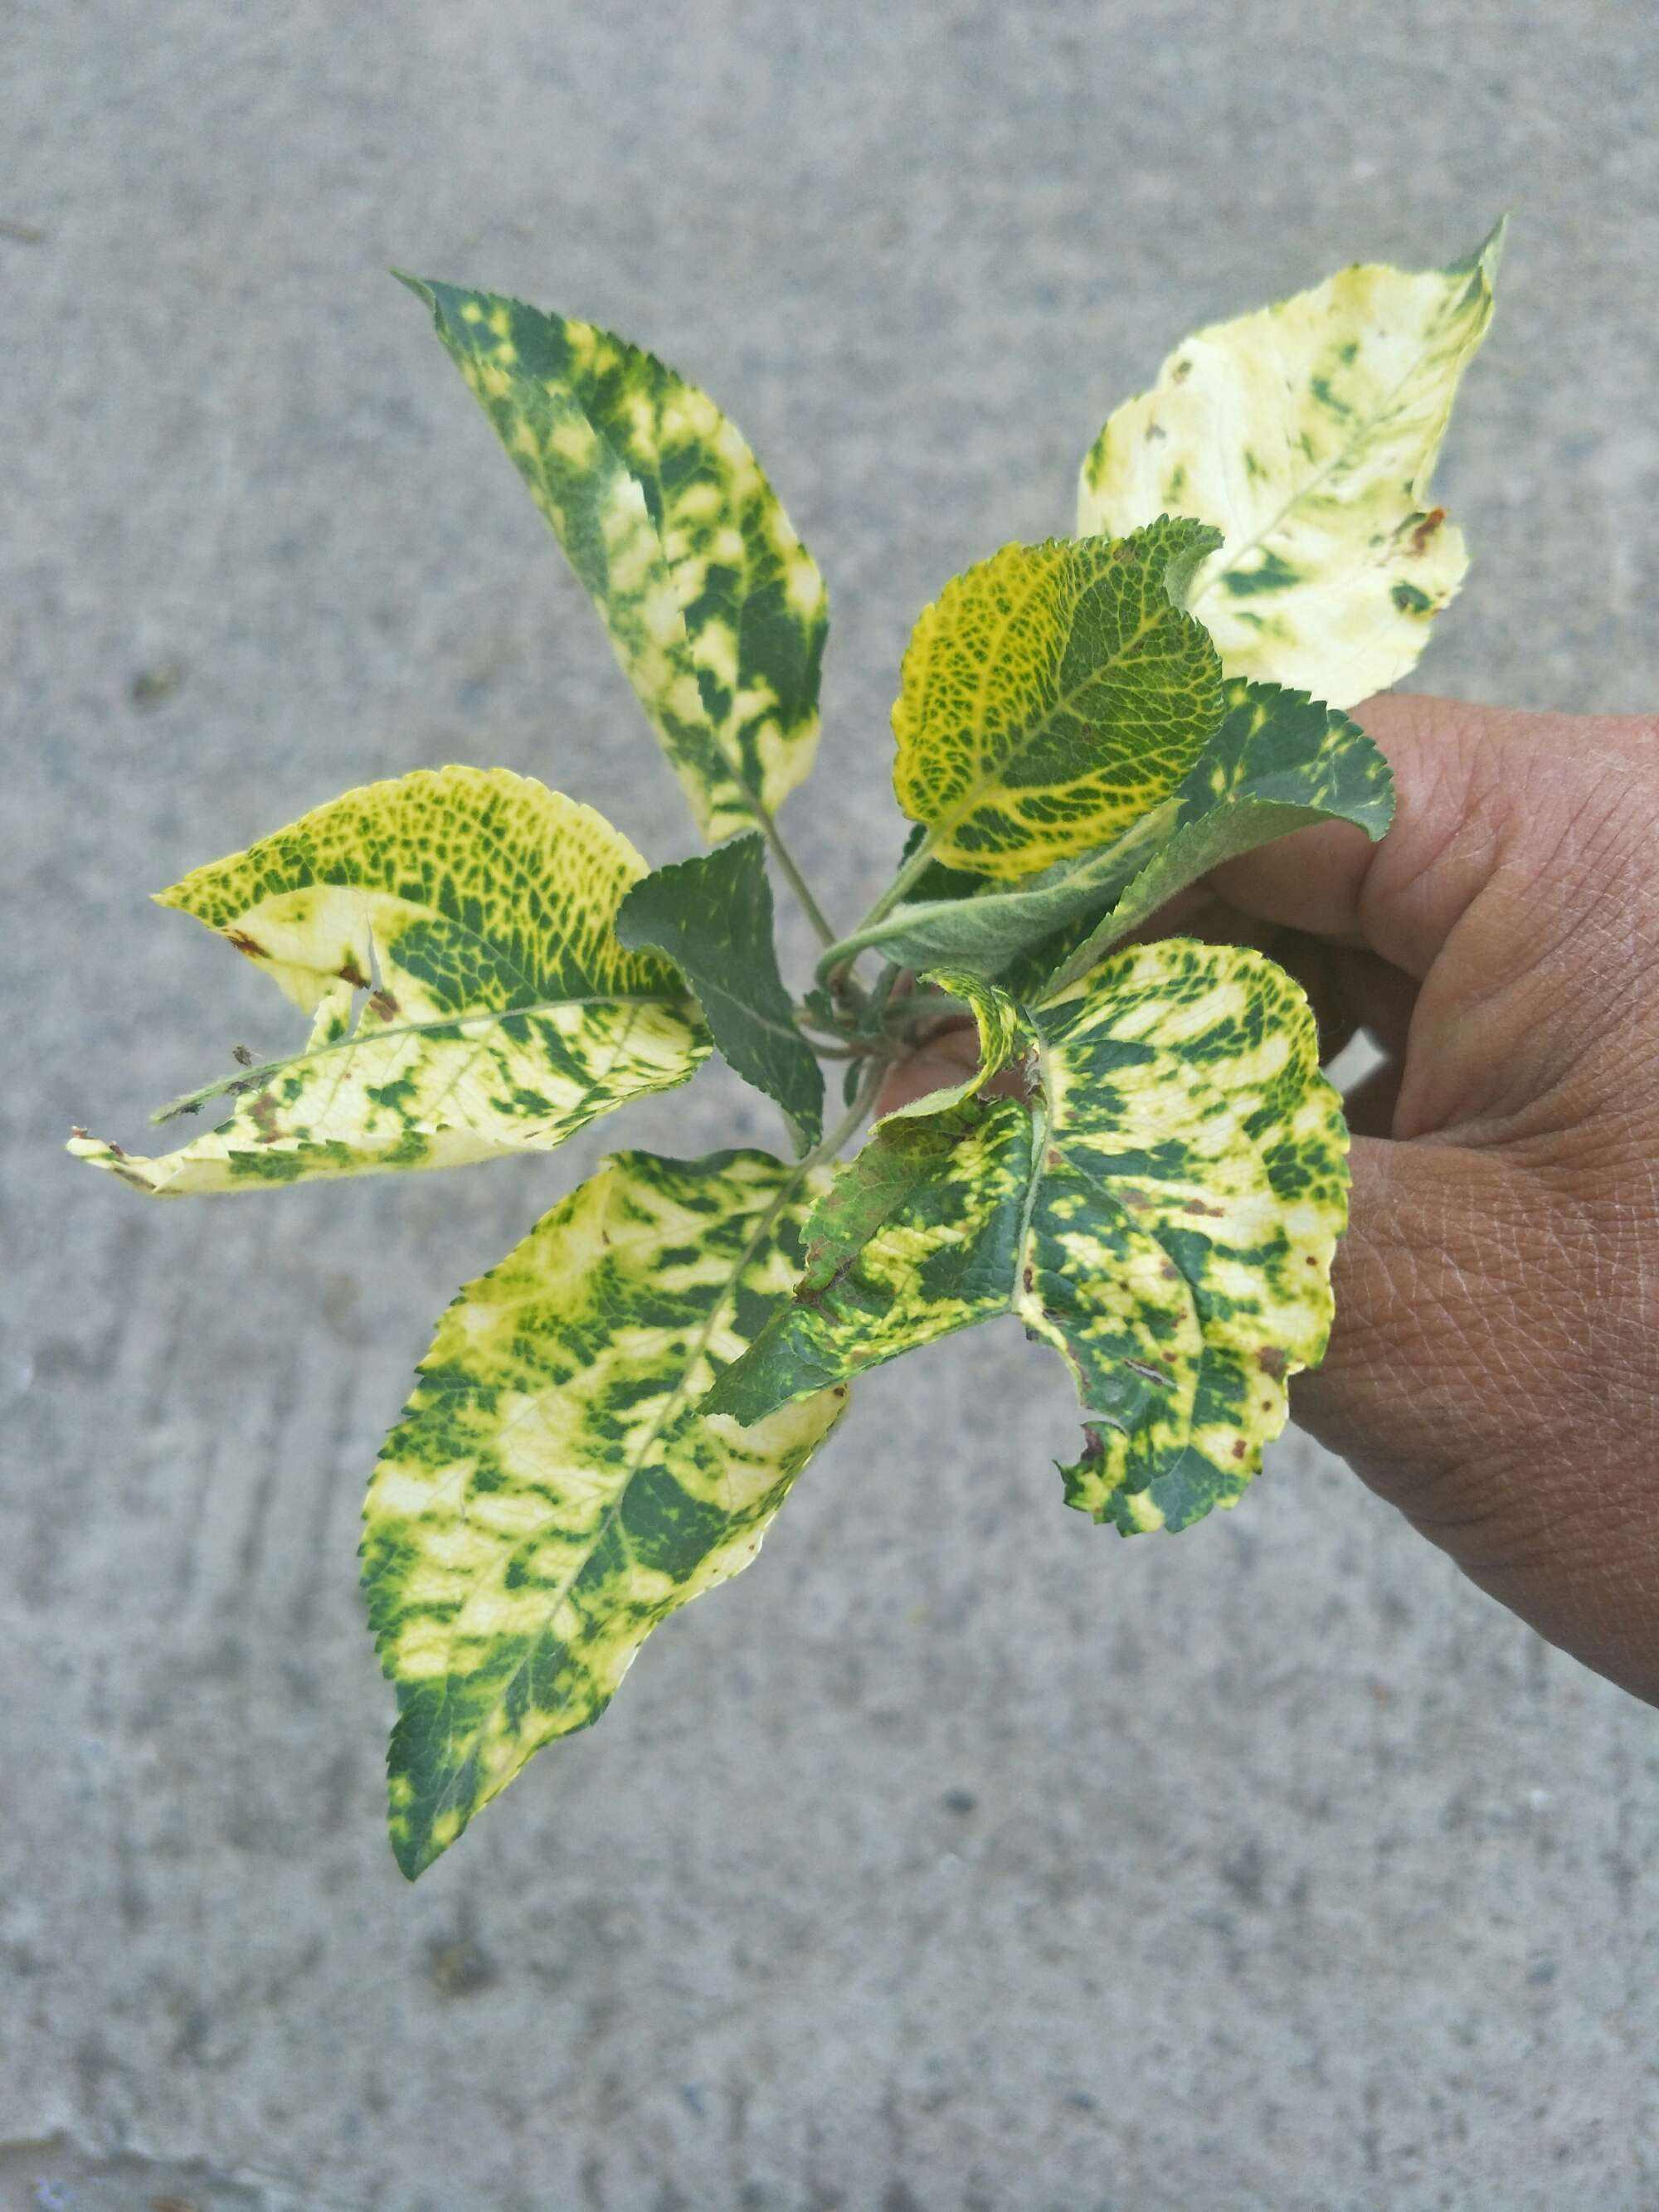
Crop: apple
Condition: mosaic_virus